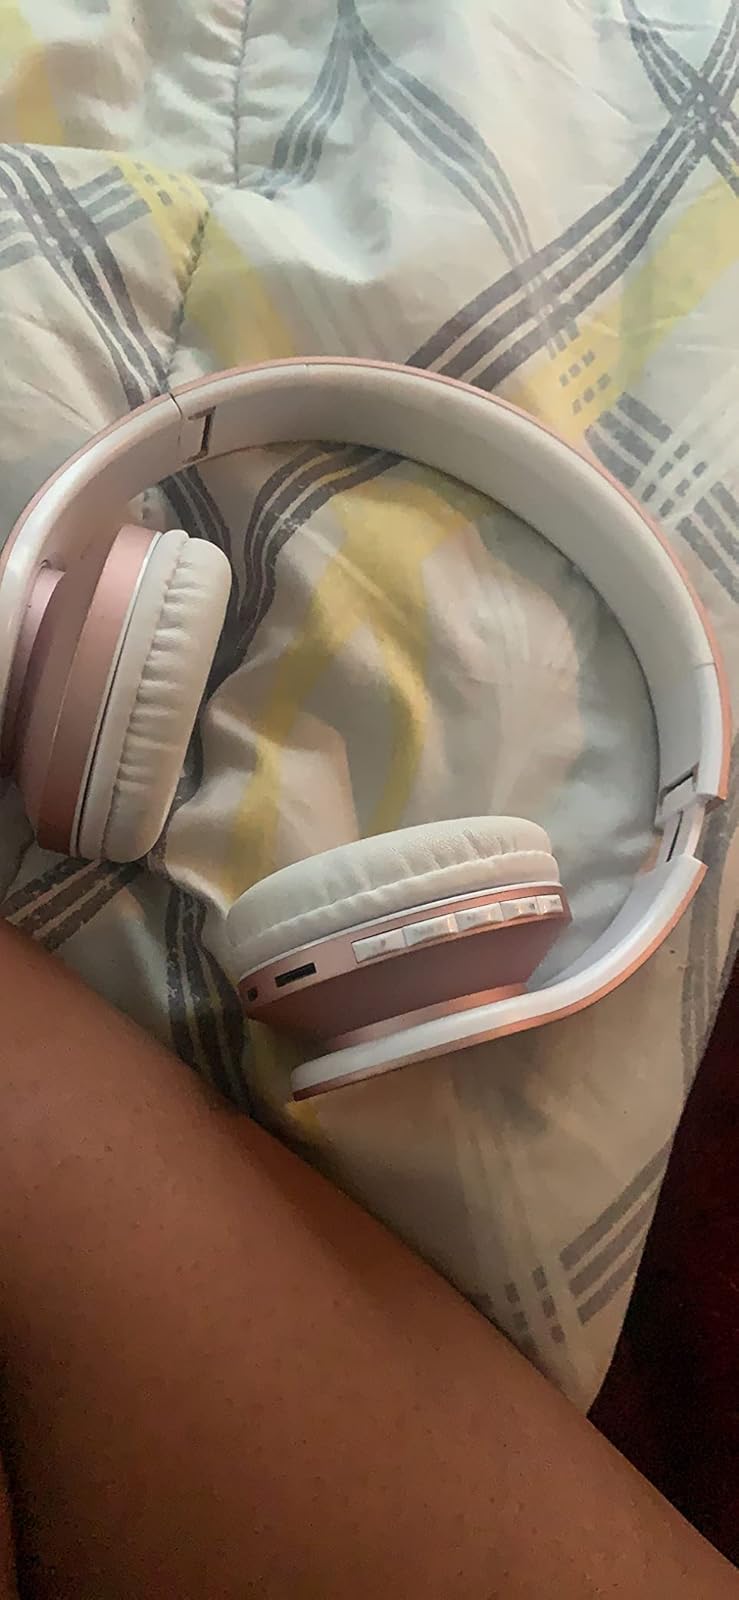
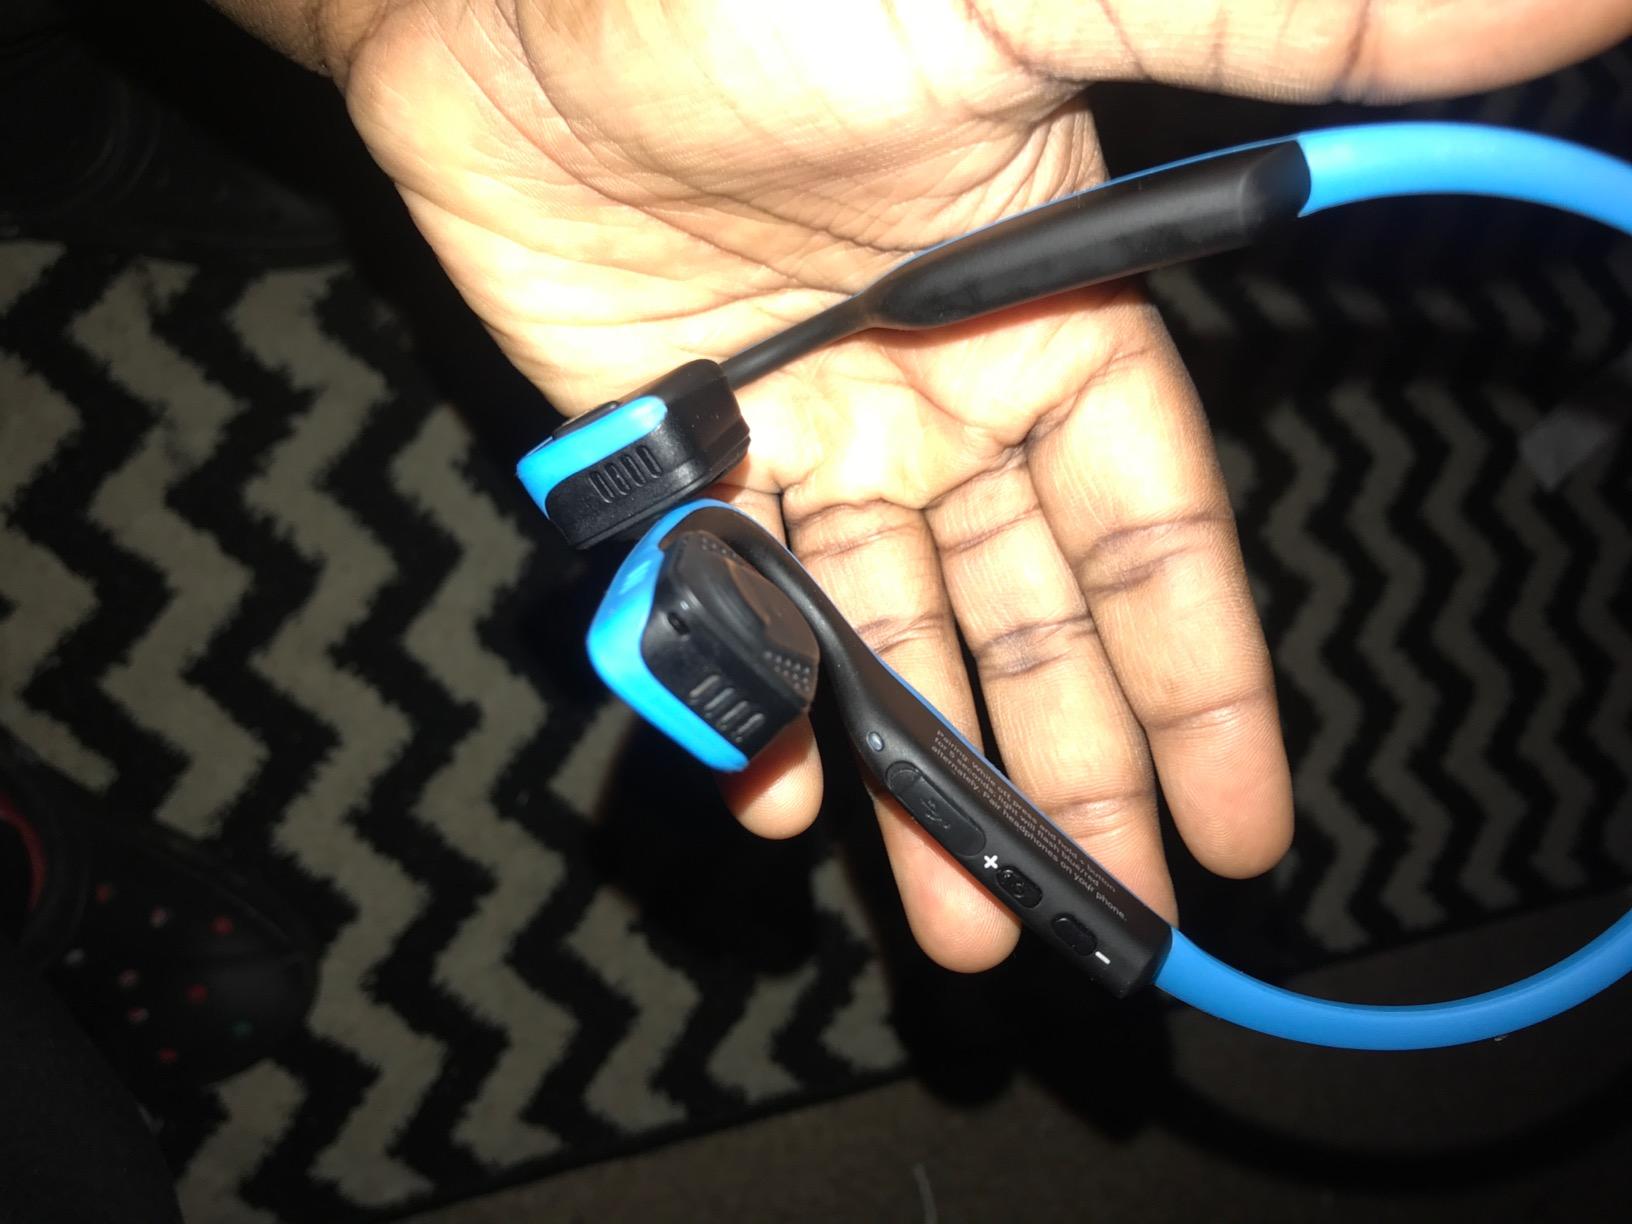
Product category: headphones
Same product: no